Dawn (spacecraft)

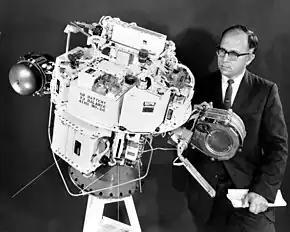
SERT-1: first ion engine NASA spacecraft; launched on July 20, 1964.

The first working ion thruster in the US was built by Harold R. Kaufman in 1959 at NASA's Glenn Research Center in Ohio. The thruster was similar to the general design of a gridded electrostatic ion thruster with mercury as its propellant. Suborbital tests of the engine followed during the 1960s, and in 1964 the engine was tested on a suborbital flight aboard the Space Electric Rocket Test 1 (SERT 1). It successfully operated for the planned 31 minutes before falling back to Earth. This test was followed by an orbital test, SERT-2, in 1970.